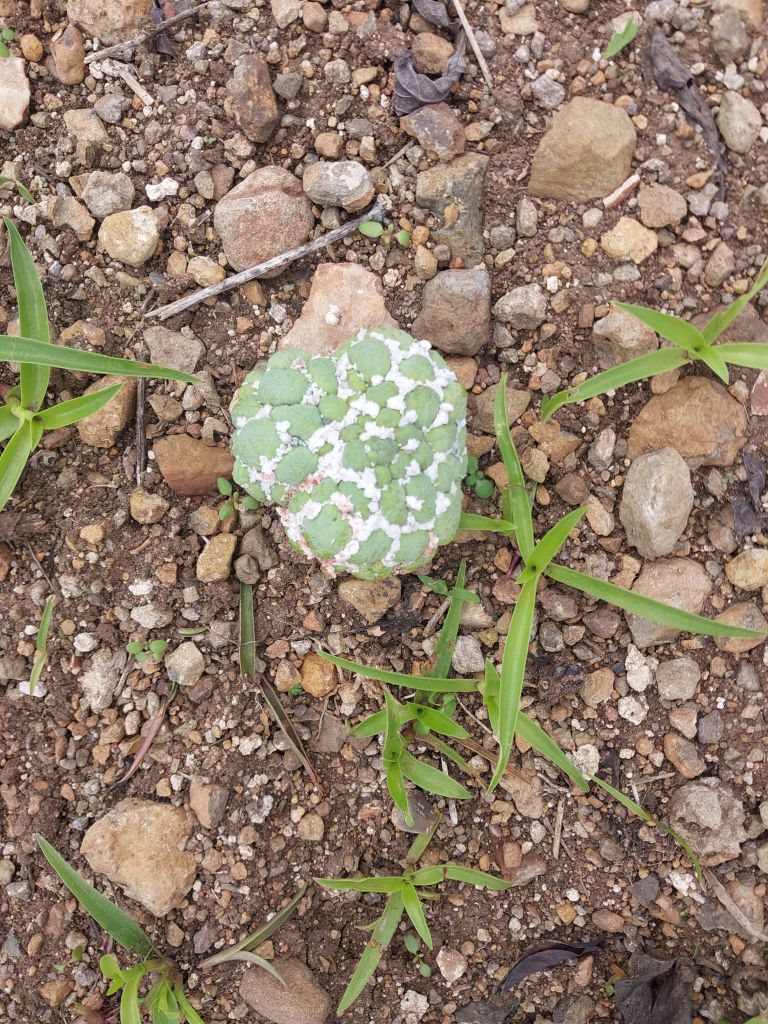
Disease label: Mealy Bug